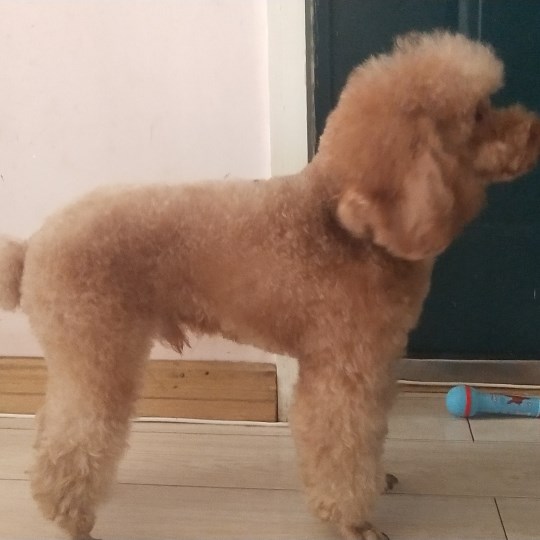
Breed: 7449-n000128-teddy